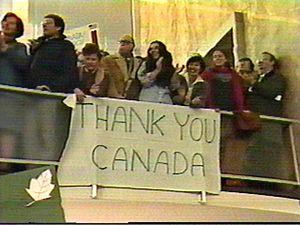
Cet article traite des événements qui se sont produits durant l'année 1980 au Canada.
Le « subterfuge canadien » ou évasion d'Iran désigne l'opération d'exfiltration d'Iran de six diplomates américains, le 28 janvier 1980. Elle fut organisée conjointement par le gouvernement du Canada et la CIA, après la prise d'otages à l'ambassade américaine de Téhéran qui avait débuté le 4 novembre 1979.
Argo est un thriller politique américain sorti en 2012 et réalisé par Ben Affleck, qui en est également l’acteur principal. Le film retrace de façon romancée un fait historique survenu à Téhéran en 1979, le sauvetage de six des otages de l’ambassade américaine.